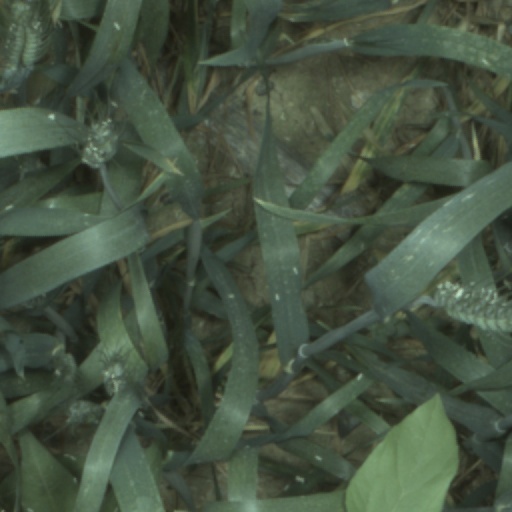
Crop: wheat